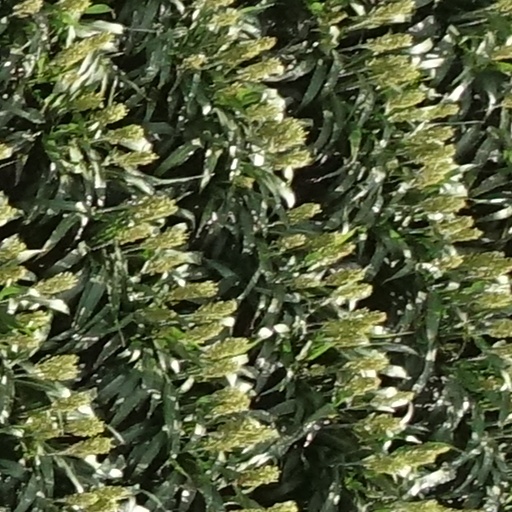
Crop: sorghum